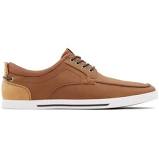
Label: Brogue